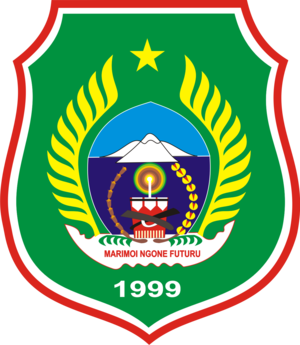
Indonesiens provinser
Våbenskjold
Provinser er det højeste niveau i den politiske inddeling af Indonesien.